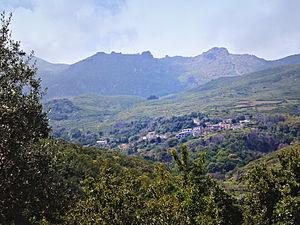
Brando est une commune française située dans la circonscription départementale de la Haute-Corse et le territoire de la collectivité de Corse. Elle appartient à l'ancienne piève de Brando dont elle était le chef-lieu, dans le Cap Corse.